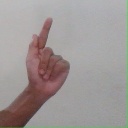
अक्षर: ळ